1998 Esso Longford fire

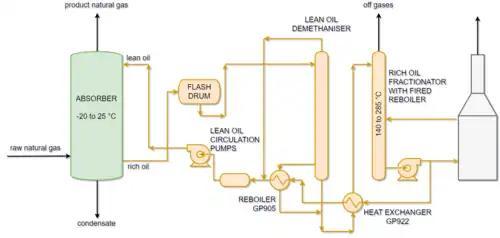
Process schematic of Gas Plant 1 (for simplicity's sake only one absorber is shown).

Gas Plant 1 was a lean-oil absorption plant separating methane from liquefied petroleum gas (LPG) by stripping the gas using a liquid hydrocarbon stream called "lean oil" (a light oil similar to aviation kerosene). This occurred in two absorbers (working in a parallel configuration), large vertical pressure vessels in which chilled raw natural gas rose up from the bottom, on its way up shed heavier components (ethane, propane and butane) against the falling stream of lean oil and finally left the vessel at the top as methane. Lean oil, on the other hand, absorbed heavy gas components on its way down and thereby left the absorber having become "rich oil". Most of the heavier gas components left at the bottom of the absorbers in the form of LPG.